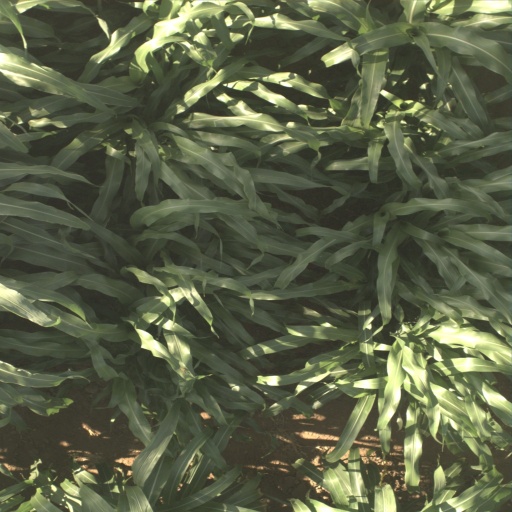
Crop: sorghum